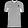
Label: T - shirt / top